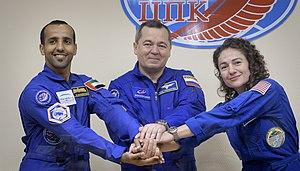
Soyouz MS-15 est une mission spatiale dont le lancement a lieu le 25 septembre 2019 grâce à un lanceur Soyouz et une capsule du même nom. Soyouz MS-15 est le 143ᵉ vol habité d'un engin spatial du programme Soyouz et le 140ᵉ mis en orbite. Le vaisseau conduit deux spationautes jusqu'à la Station spatiale internationale afin qu'ils participent aux expéditions 61 et 62, ainsi que le premier cosmonaute émirati dans l'espace.